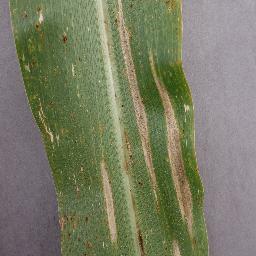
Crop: corn
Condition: (maize)_northern_blight